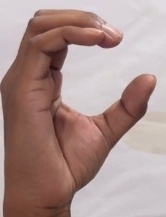
ASL sign: C